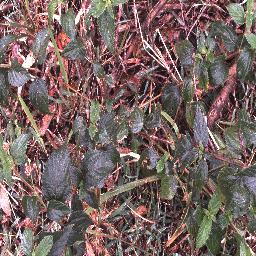
Label: lantana